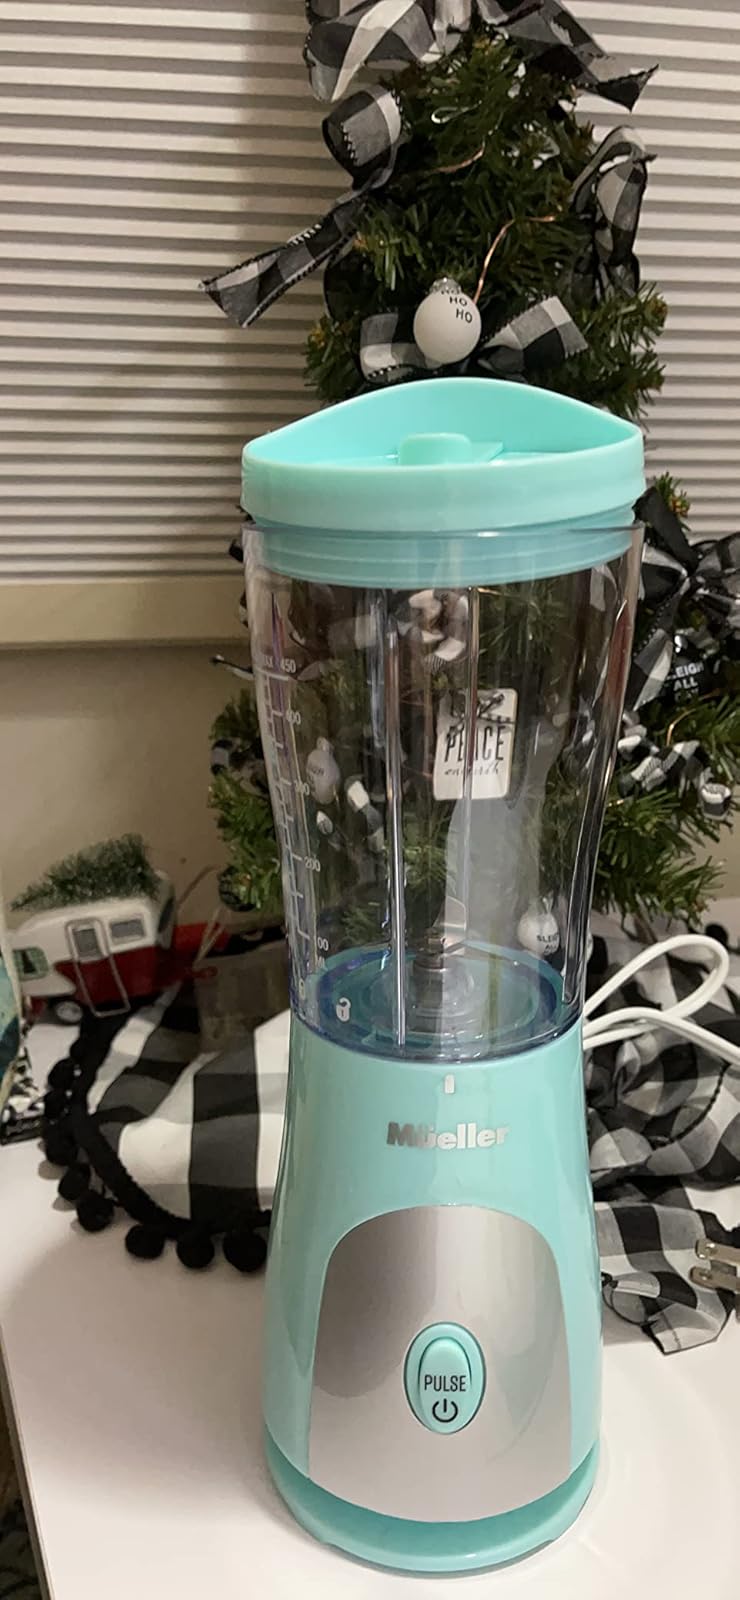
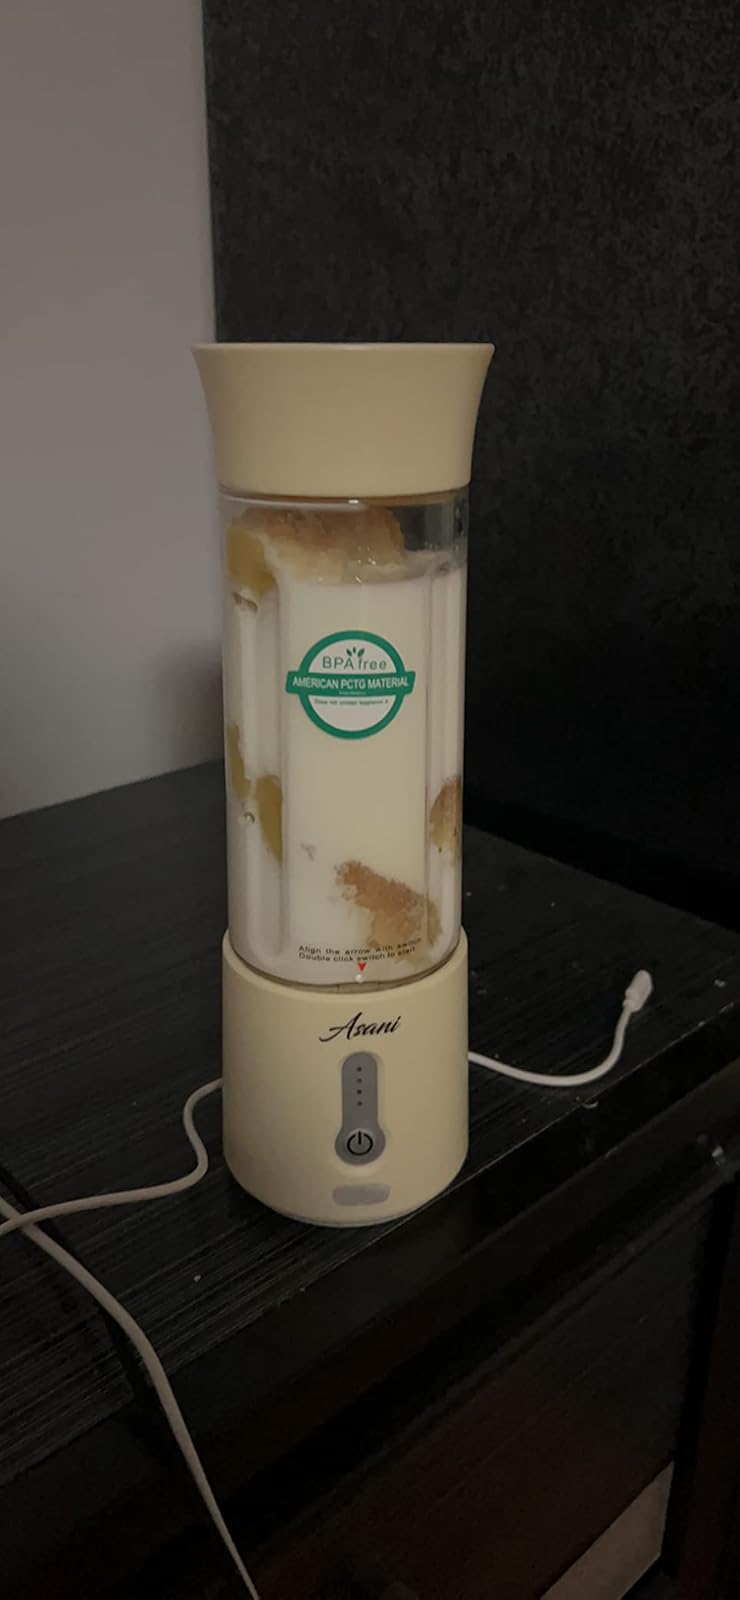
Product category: items_blender
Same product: no